Phúc Yên Air Base

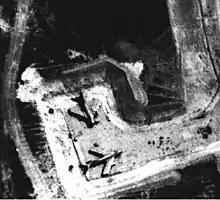
MiG-17s at Phuc Yen c.1966

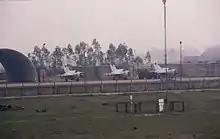
MiG-21s at Phuc Yen April 1998

Phúc Yên, constructed in 1963, was North Vietnam's first modern, jet-capable air base. It was built about north of an airstrip that had been abandoned in the 1950s. On 6 August 1964 the first VPAF jet fighter unit, the 921st Fighter Regiment (known as the Red Star Squadron), arrived at Phúc Yên after training in the People's Republic of China (PRC), bringing 36 MiG-17 and MiG-19 fighters.